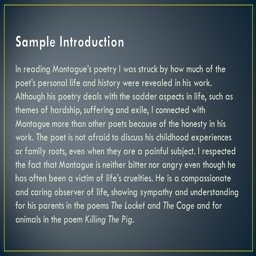
in reading poetry i was struck by how much of the poet 's personal life and history were revealed in his work .